Buick LeSabre

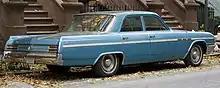
1964 LeSabre Custom Sedan, rear view

The 1963 LeSabre received a major facelift with even boxier body contours than 1961-62 models and revised rooflines on four-door hardtop sedans. Inside was a new instrument panel with round instruments shared with other big Buicks and the new personal-luxury Riviera coupe. New options this year included a seven-position tilt steering wheel/column, AM/FM radio and Electro-Cruise control. The same assortment of 401-cubic-inch V8s was carried over from 1962 but the three-speed manual transmission returned as standard equipment with the two-speed Turbine Drive automatic reverted to the option list. A new and rarely ordered option this year was a floor-mounted four-speed manual transmission.